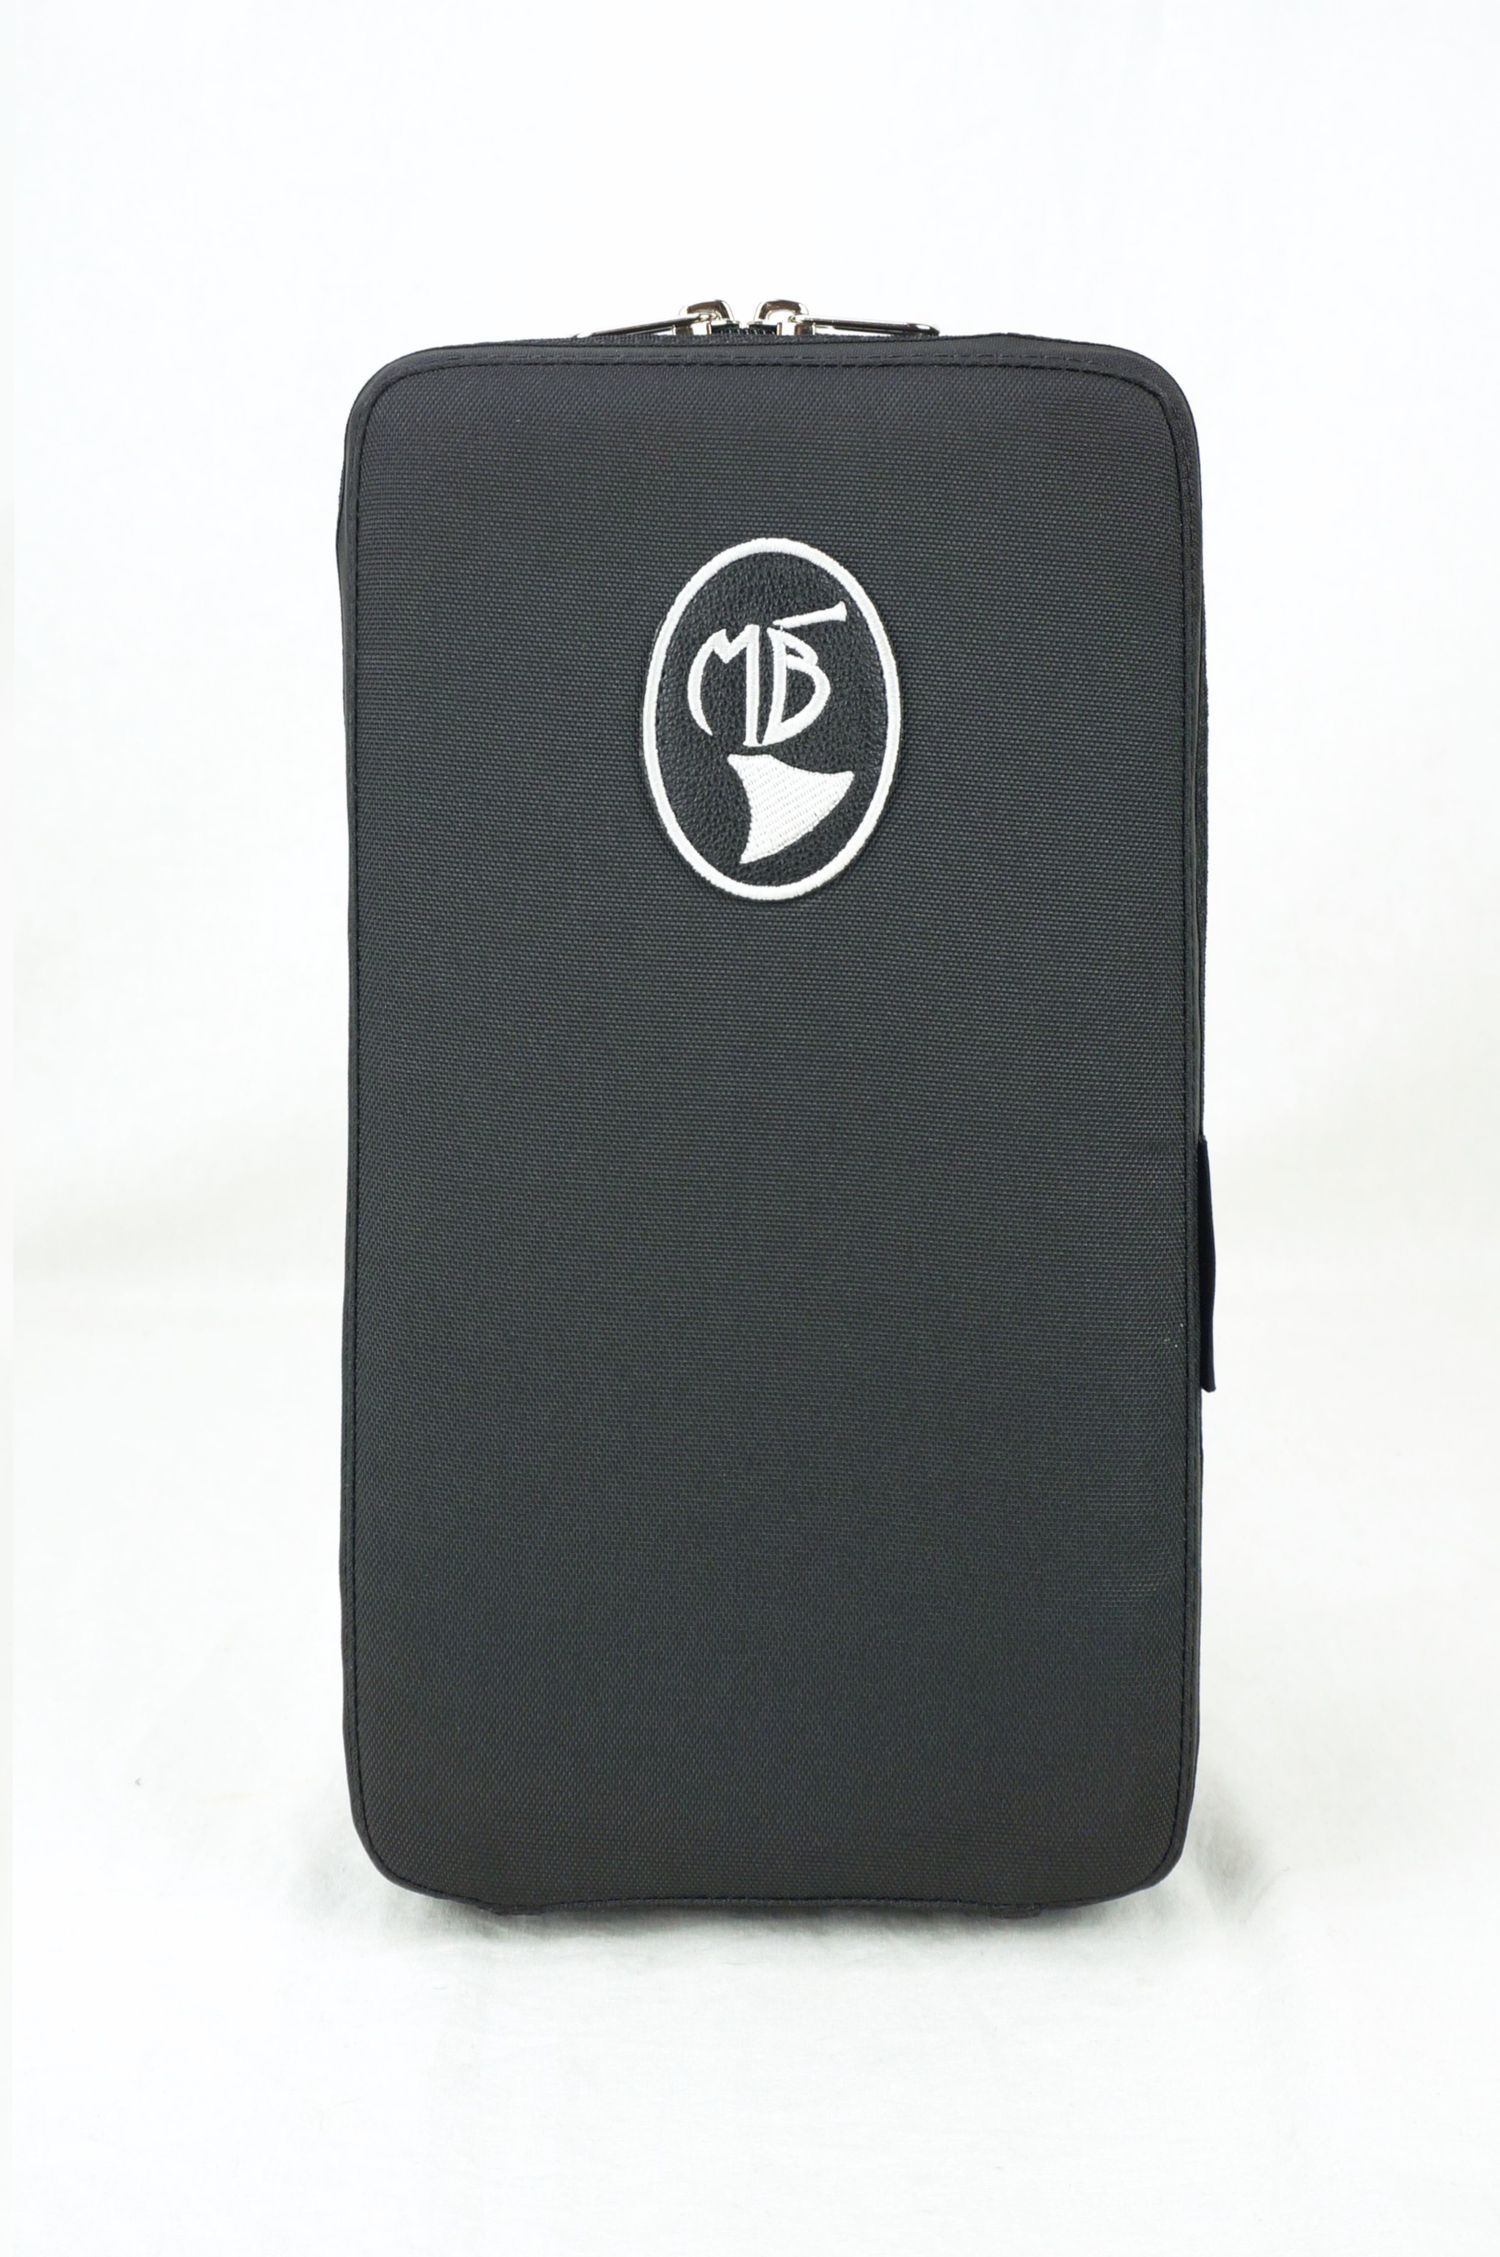
Estojo para 1 Oboé modelo MB Compacto
Brand: Marcus Bonna Cases
Este modelo é compatível com um oboé. Os acessórios podem ser guardados em um compartimento interno. O estojo acompanha: 1 crachá Mais informações/fotos sobre o estojo: https://mbcases.com/pt/portfolio/cases/oboes/case-for-1-oboe-compact
Category: Arts & Entertainment > Hobbies & Creative Arts > Musical Instrument & Orchestra Accessories > Woodwind Instrument Accessories > Oboe & English Horn Accessories > Oboe Cases & Gigbags